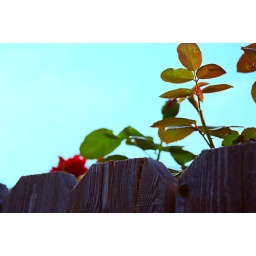
I'm obsessed with the rose bush growing in the house behind ours.